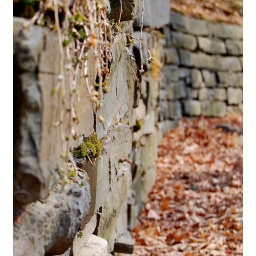
Stone wall by my house